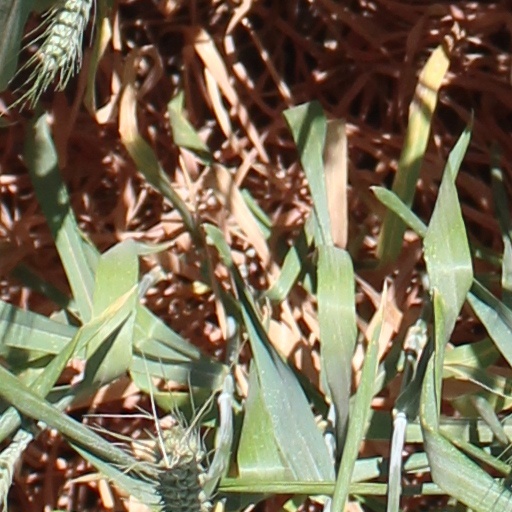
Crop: wheat